Oron people

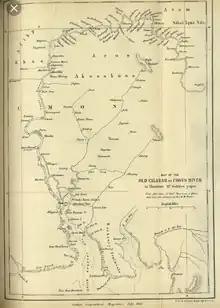
Old Cross River showing Oron as Tom Shotts Town 1885

Natives of this area speak the dialect also known as Oro language. Most Oron people also speak and understand the Efik language fluently. The Oron also has some dialectical similarities with the Ibibio and Annang people, hence their communication in Ibibio and Annang languages is very proficient.